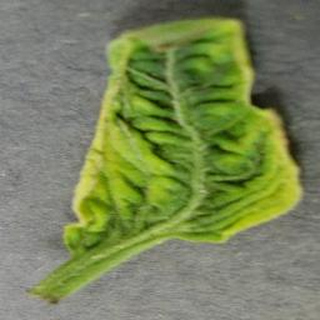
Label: tomato_yellow_leaf_curl_virus